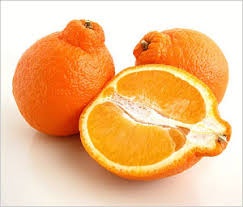
Label: mandarine